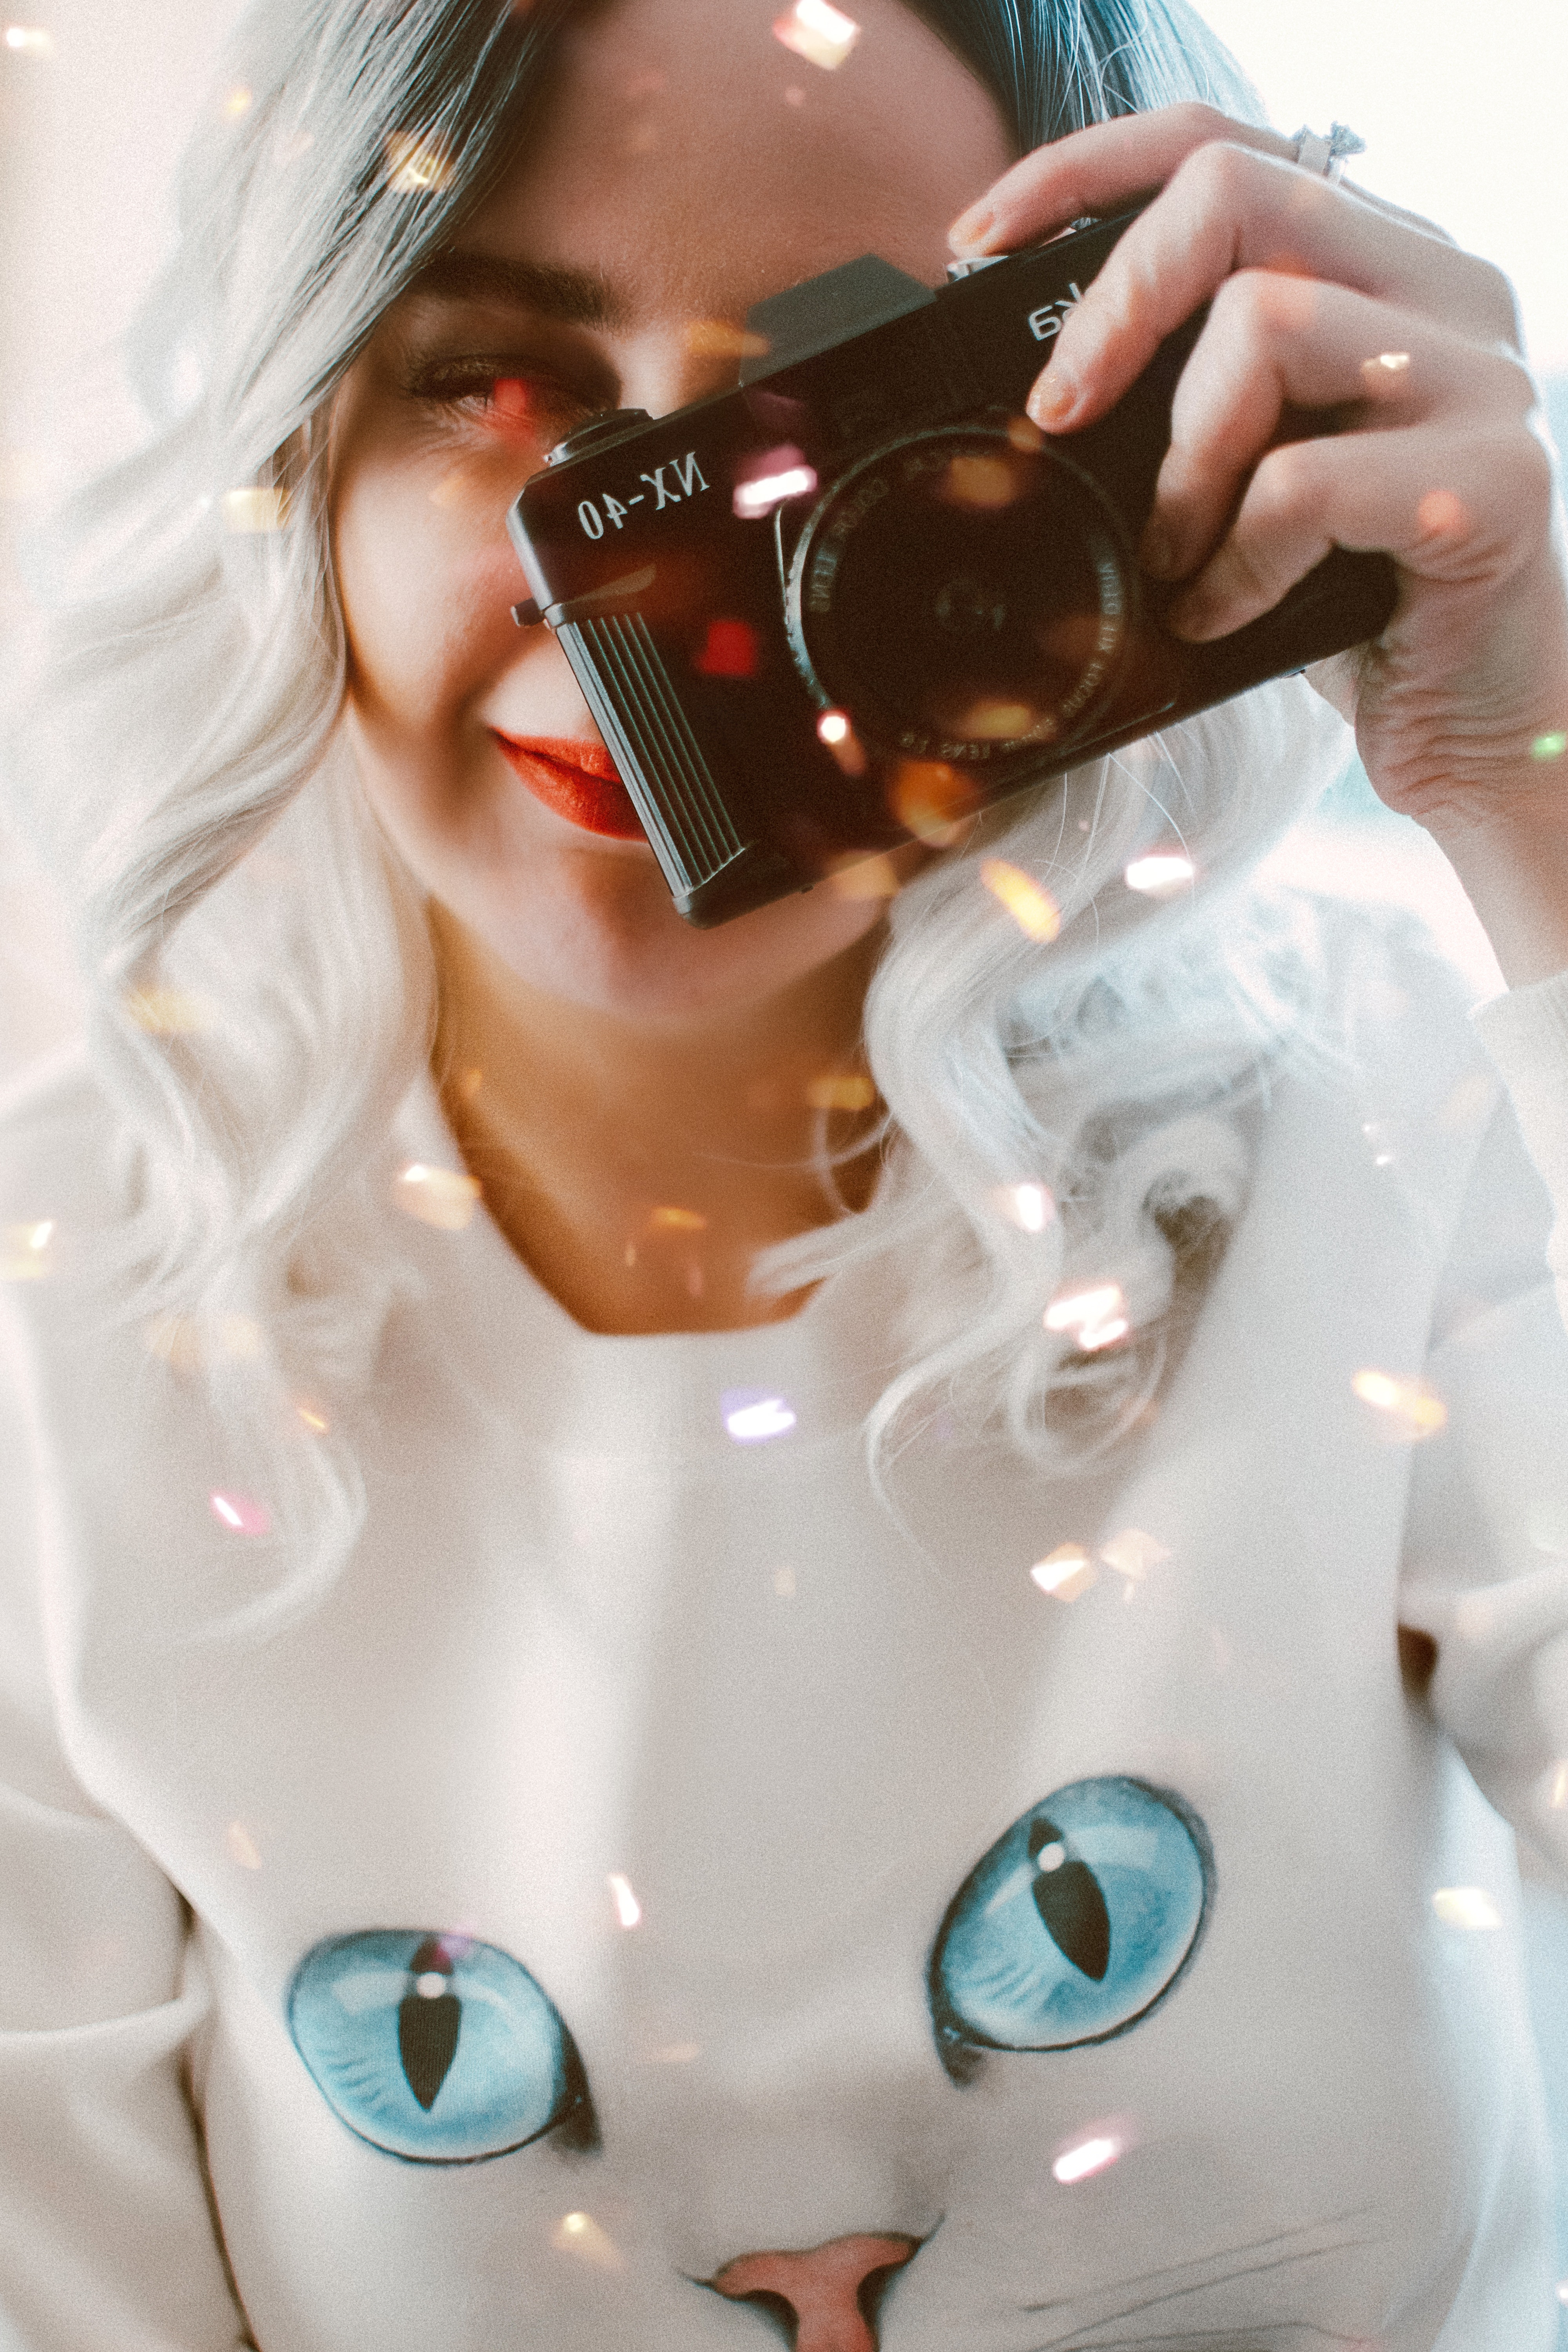
skin, lip, eye, selfie, blond, photography, mouth, camera, hand, chest, glasses, cameras optics, brown hair, ear, trunk